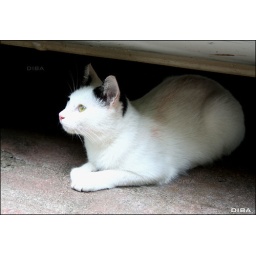
sitting below the car...... this white white cat was observing a fly..... notyn can beat the feline elegance and composure.....